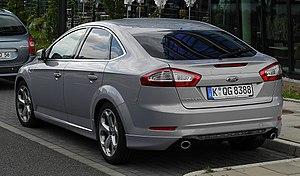
La Ford Mondeo est une automobile familiale produite par la filiale Ford Europe du constructeur automobile américain Ford lancée en 1993 et succédant à la Sierra. La première génération a remporté le trophée européen de la voiture de l'année en 1994. La quatrième génération a été présentée en 2013.